South American nations at the FIFA World Cup

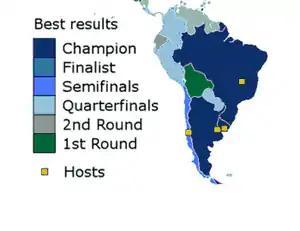
Best performance of South American countries at the FIFA World Cup

Nine of ten members of the South American Football Confederation (CONMEBOL) have competed in the men's FIFA World Cup finals. National association football teams from CONMEBOL have won the tournament ten times, including Brazil's record five championships. CONMEBOL countries have hosted the finals five times.